Isabela Merced

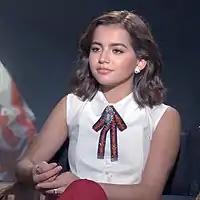
Merced in 2018

In 2018, Merced had a major role in "", playing the daughter of a drug cartel head, in a performance lauded by critics. "The New Yorker"s Anthony Lane wrote "Moner is terrific, and her character's fortunes can be read in her eyes—blazing to begin with, as she scraps with another girl in a schoolyard, but dark and blank by the end, their youthful fire doused by the violence that she has seen."